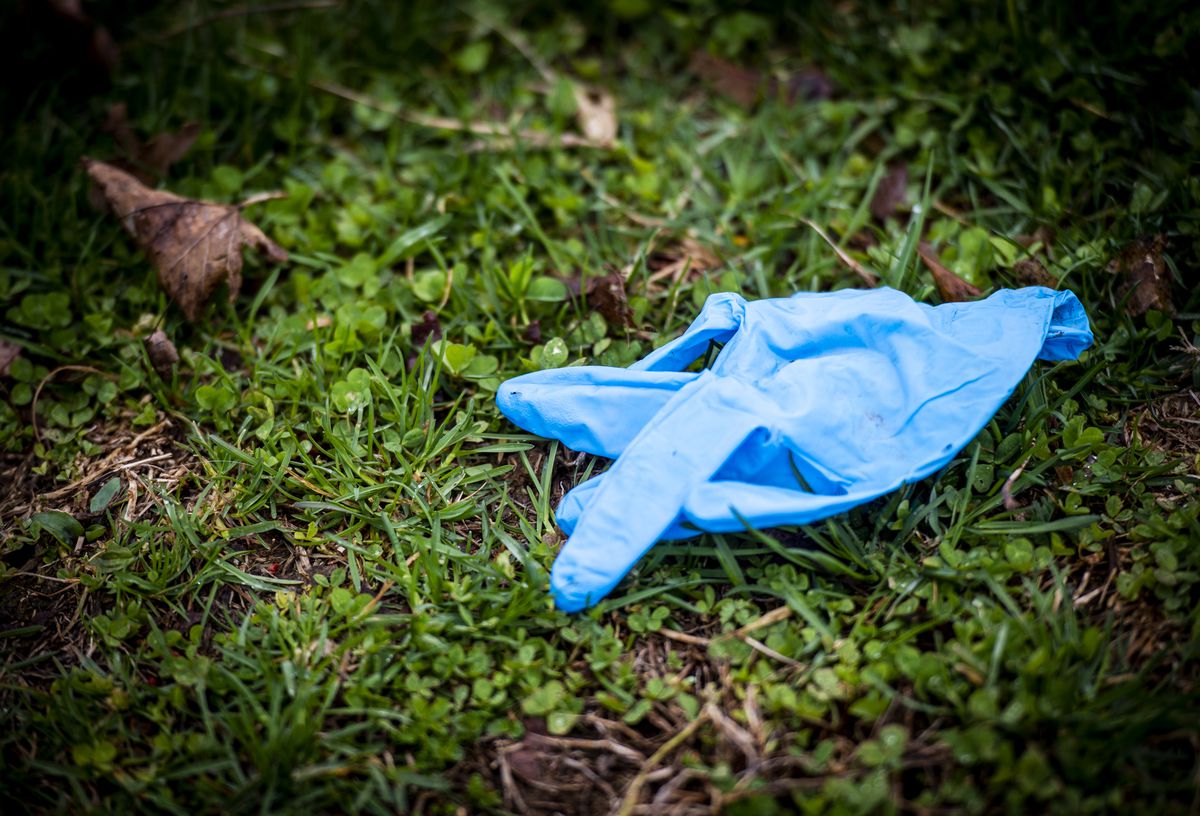
Label: trash